Mastodon

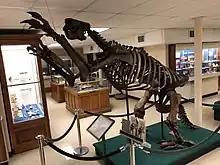
"Megalonyx jeffersonii" skeleton. "Megalonyx" mostly likely descended from "Pliometanastes" and was present in North America since the late Hemphillian.

"Mammut" is the type genus of the Mammutidae, the sole family of the elephantimorph clade Mammutida (the other elephantimorph clade is Elephantida). The Mammutidae is characterized by molars with zygodont-form crests, which have remained morphologically conservative throughout the evolutionary history of the family. "Mammut" is considered to be a derived genus of the family because of strong zygodont development. As a family of the Elephantimorpha clade, it is only distantly related to the Deinotheriidae due to major differences in dentition and emergence of adult teeth. The Mammutidae is identified as a monophyletic clade, meaning that it did not leave any derived descendant groups in its evolutionary history. The monophyly of the Mammutidae makes it differ from the Elephantida, where the Gomphotheriidae is paraphyletic (or ancestral to more derived descendant groups in the cladistic sense) in relation to the derived elephantoid families Stegodontidae and Elephantidae (elephants, mammoths, and relatives).